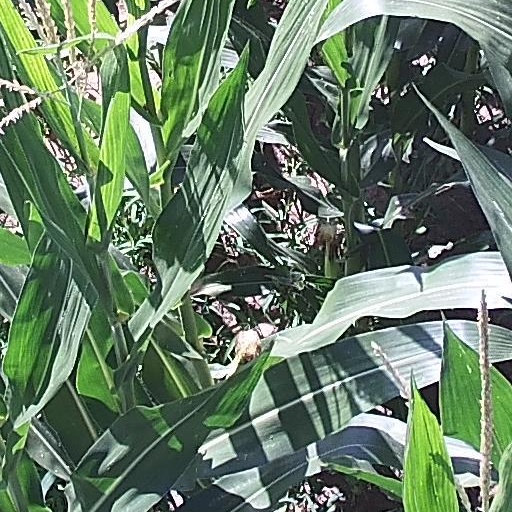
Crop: maize; corn